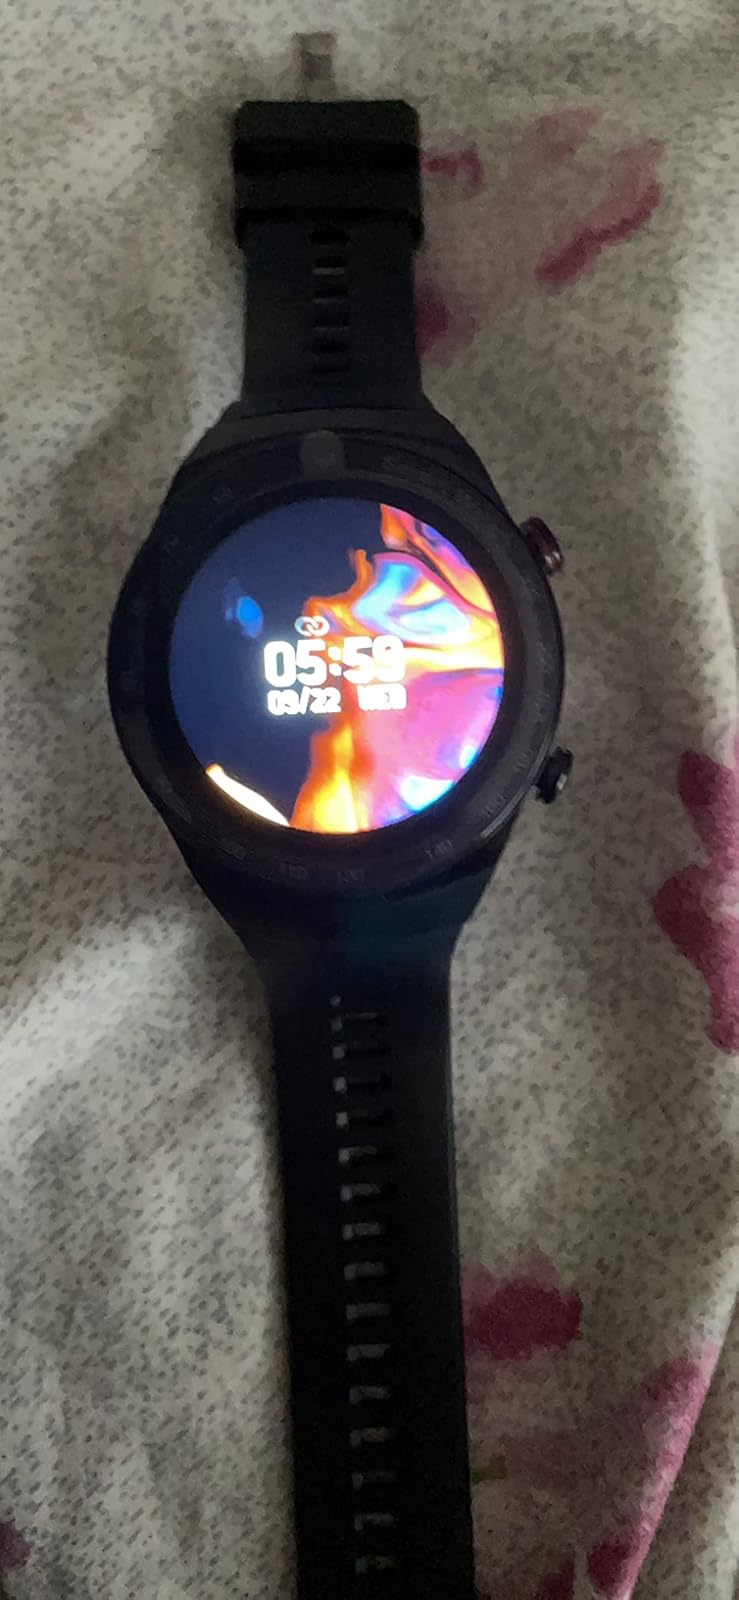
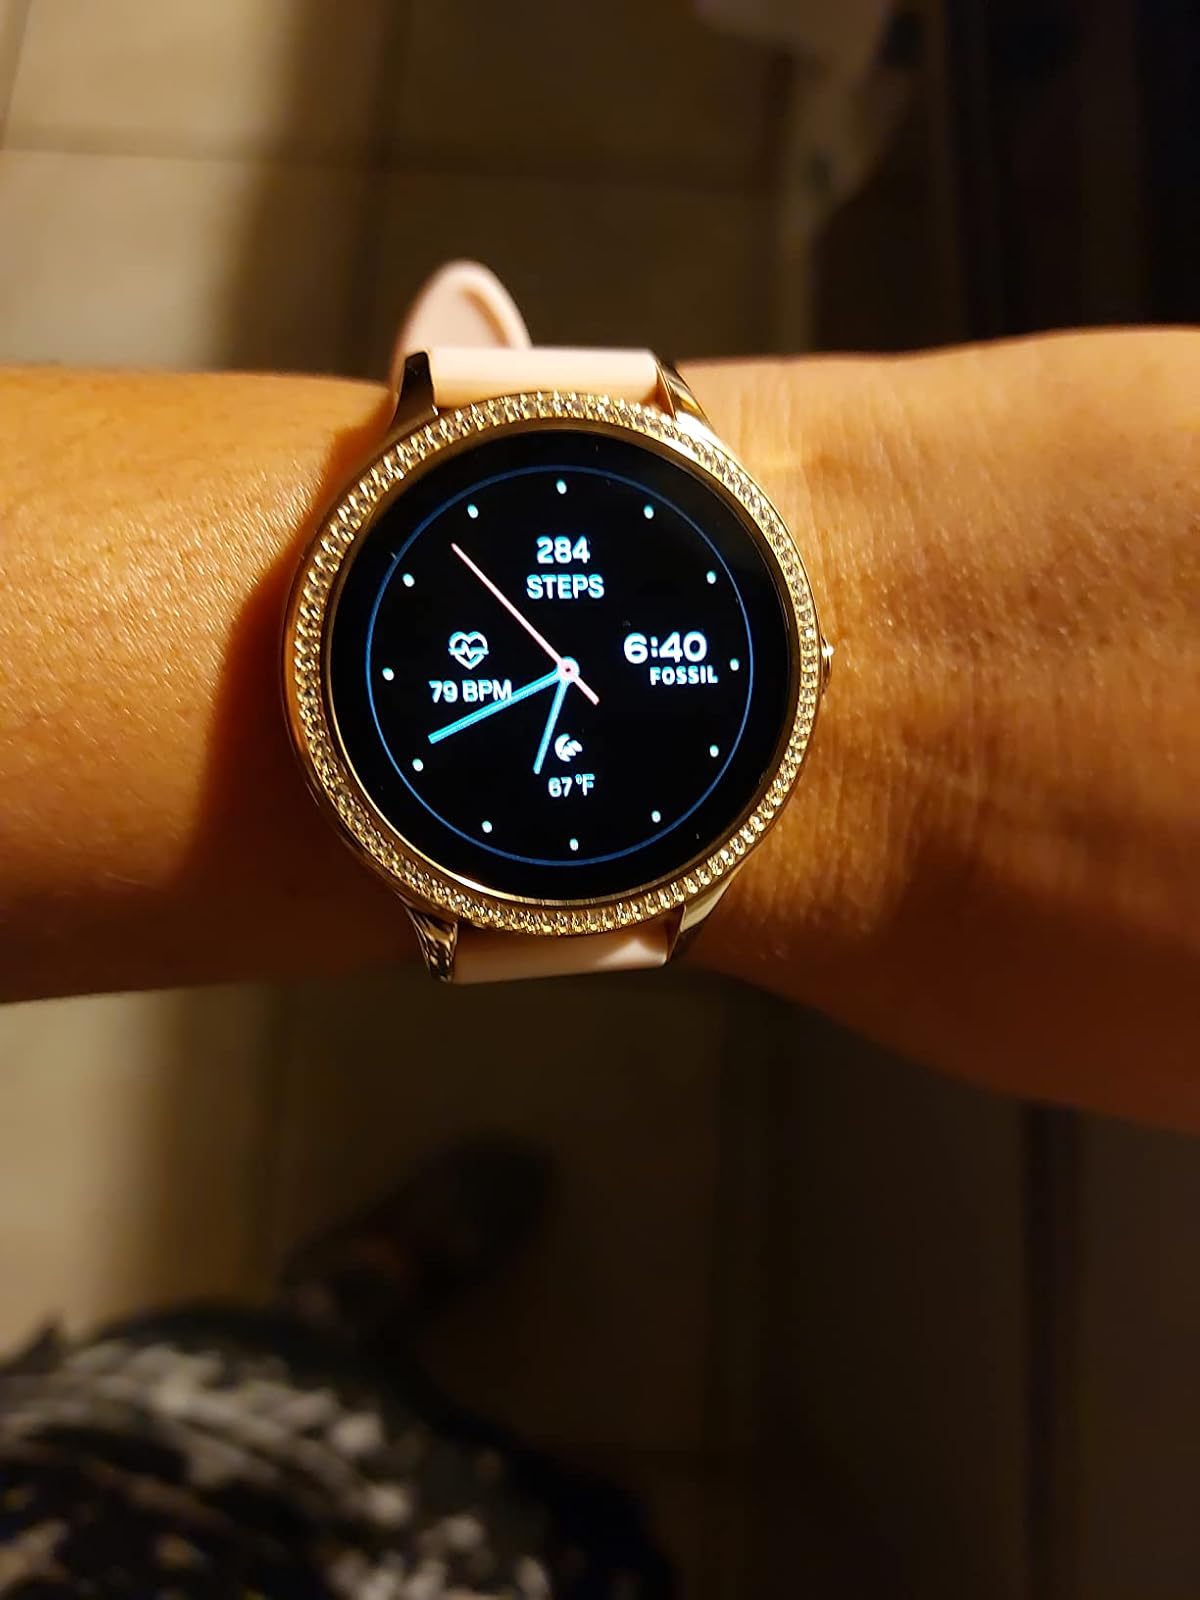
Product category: smartwatch
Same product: no